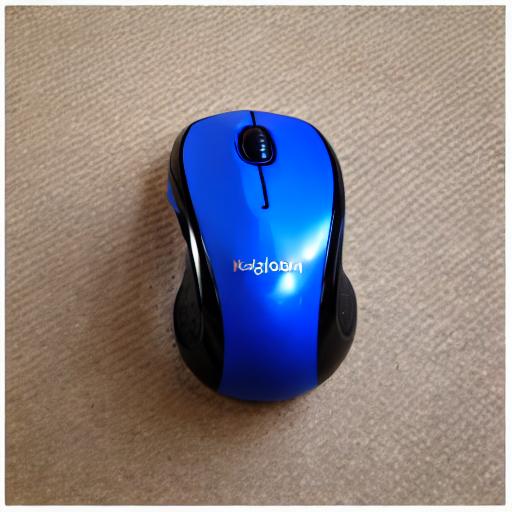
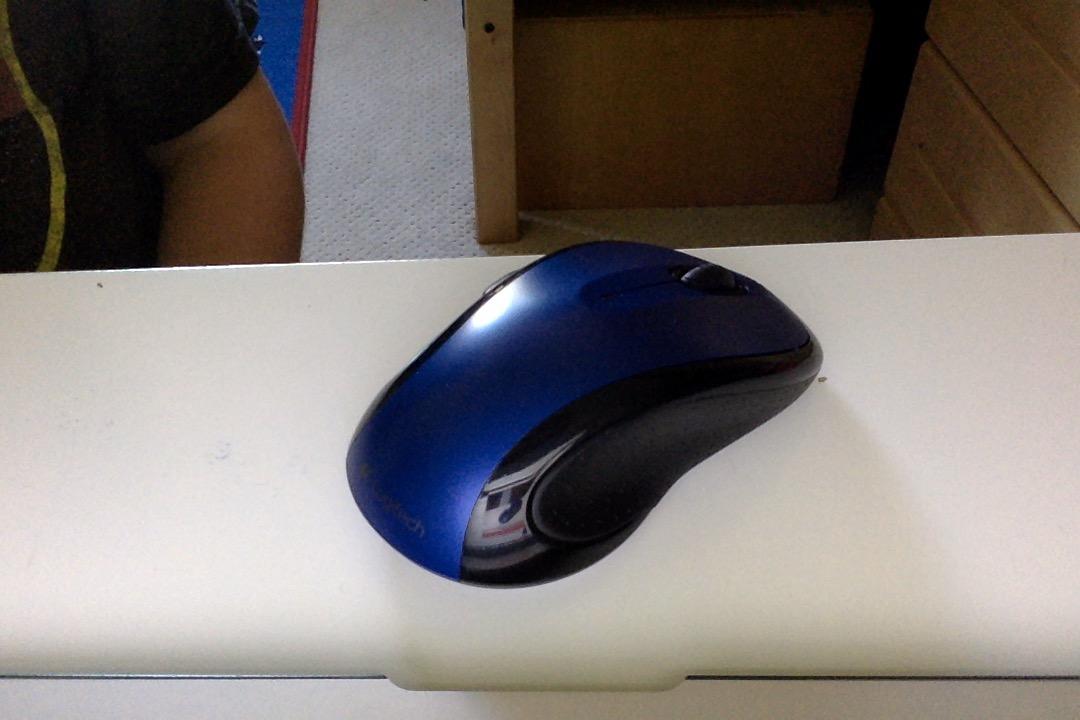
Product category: mouse
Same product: no